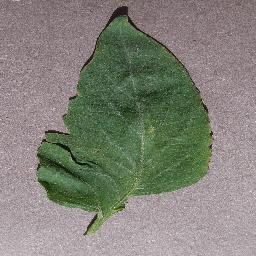
Label: Tomato___Target_Spot